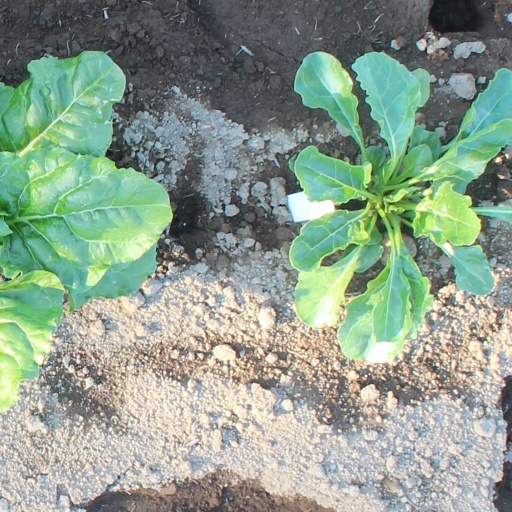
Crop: sugar beet